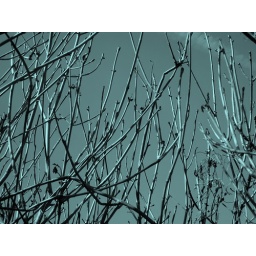
Changed the color a bit in this one too. There was actually a blue sky today.